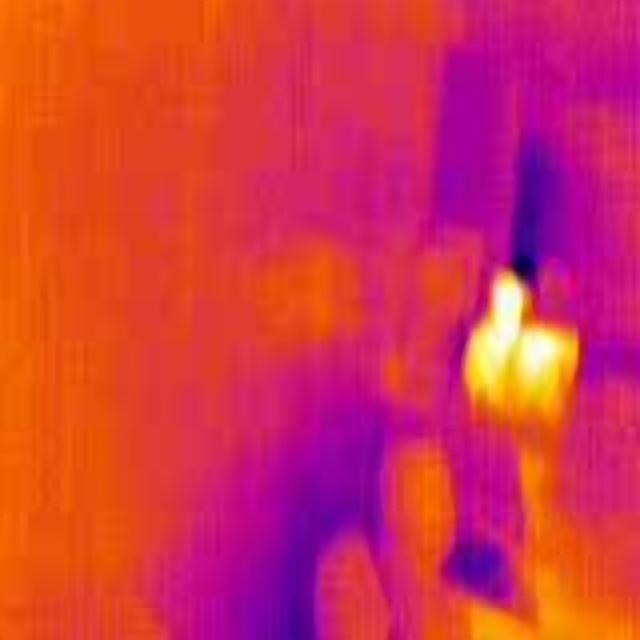
Detected objects:
label: person